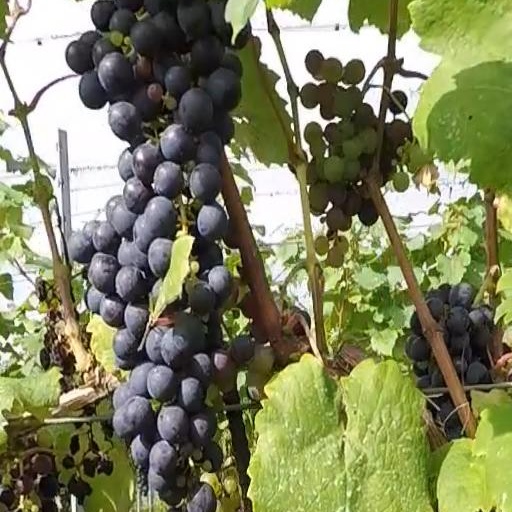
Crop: grape